Edwin Sweetland

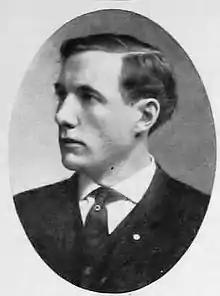
Edwin R. Sweetland while at Miami University

After leaving Kentucky, Sweetland wound up as head football coach at Miami University in Oxford, Ohio for the 1911 season. He replaced Harold Iddings, who ended up replacing Sweetland as head basketball coach at UK. After scoring a 46–0 victory over Wilmington, Miami's offense only scored 11 points and finished the season 2–4–2. One of his team's losses was to his former employer, the University of Kentucky by the score of 12–0. He returned to coach the Wildcats for the 1912 season. He was the last head coach to leave Miami with a losing record until 1989 when Tim Rose's contract was not renewed.